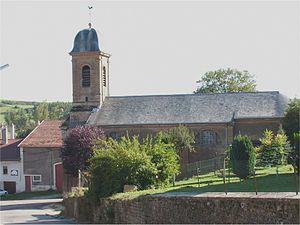
France - Département 55 (Meuse) Photo de l'église prise en septembre 2005 parF5ZV 15 décembre 2005 à 20:22 (CET) Licence GFDL Licensing Catégorie:Image de commune de la Meuse
Écouviez est une commune française située dans le département de la Meuse, en région Grand Est. Ses habitants sont les Écouvissois. Écouviez fait partie de la Lorraine gaumaise.